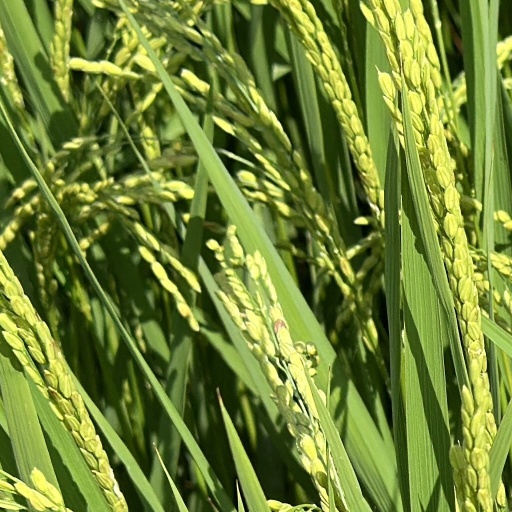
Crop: rice